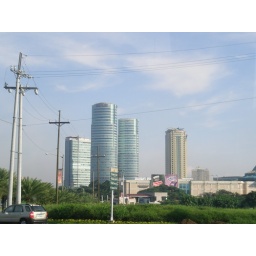
This is bus window view of the buildings in Alabang.